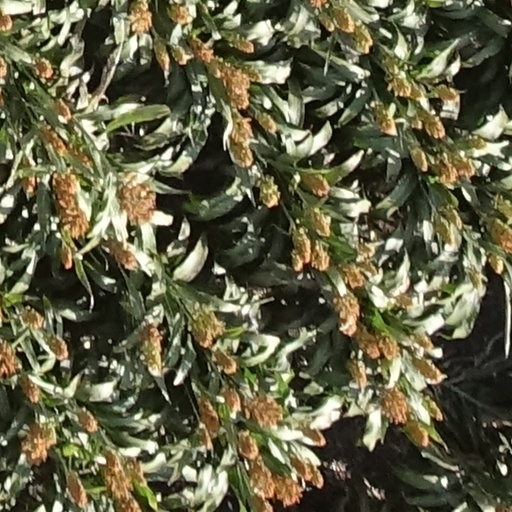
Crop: sorghum